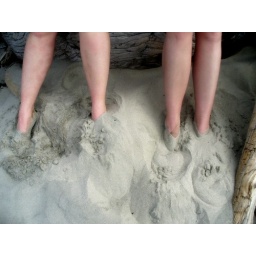
laura and amanda's legs in the sand when we went to the beach